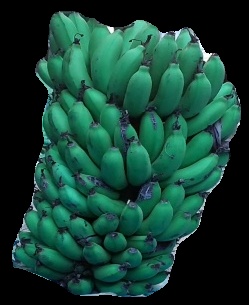
Variety: pachbale
Grade: grade2